Museo Archeologico Nazionale d'Abruzzo

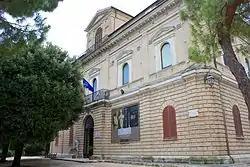
Museo Archeologico Nazionale d'Abruzzo

 is an archaeology museum in Chieti, Abruzzo.